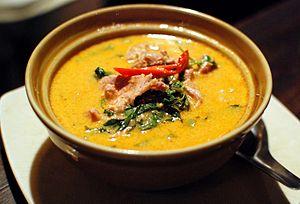
Le curry rouge est un curry thaïlandais populaire, composé de pâte de curry rouge cuite dans du lait de coco, à laquelle on ajoute de la viande ou des protéines végétales comme du tofu.
La culture de la Thailande, pays de l'Asie du Sud-Est, ou culture thaïlandaise, désigne d'abord les pratiques culturelles observables de ses habitants, toutes ethnies confondues. Les diasporas thais y concourent partiellement.